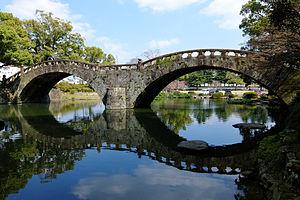
Le parc public Isahaya est un parc situé à Isahaya, dans la préfecture de Nagasaki, au Japon.